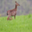
Label: deer